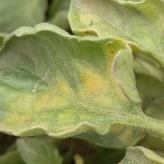
Crop: Tomato
Condition: virosis-d